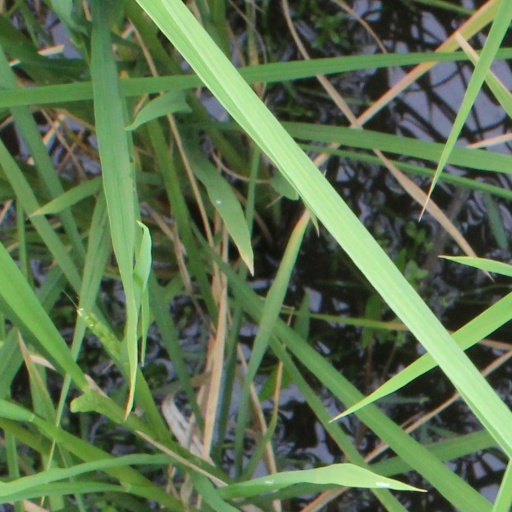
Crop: rice